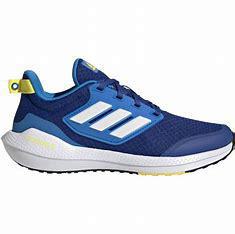
Brand: Adidas
Model: EQ21 Run